The Shewing-Up of Blanco Posnet

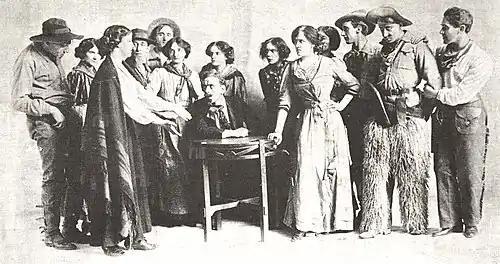
The Abbey Theatre cast of "Blanco Posnet", c. 1912. Fred O’Donovan in the title role is second from right. The other names are on the website of the University of Victoria.

The Theatres Act 1843 only applied to the vicinities of London, Oxbridge, and royal residences, and not at all in Ireland. Shaw suggested that the play could be performed at the Abbey Theatre in Dublin. The play was accepted. Despite pressure from the Dublin Castle administration to stop the production, it went ahead. Shaw refused to make any of the changes requested by the censor, but did make two changes in the play at the suggestion of Lady Gregory, as he believed they were improvements, but they had nothing to do with the issues raised by the censorship. The Abbey players' first public performance was in Liverpool on 10 April 1909. Its Dublin premiere on 25 August 1909 played to "a packed house", including James Joyce, who was reviewing it for the Trieste newspaper "Piccolo della sera" (and was "mightily unimpressed" by it). W. B. Yeats had been keen to put on the play to emphasise that culture in Ireland could be more liberal-minded than England. Before the first performance he gave a speech saying,